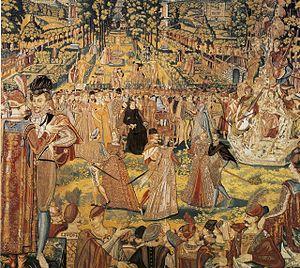
Le palais du Louvre est un ancien palais royal situé dans le 1ᵉʳ arrondissement de Paris sur la rive droite de la Seine, entre le jardin des Tuileries et l'église Saint-Germain-l'Auxerrois. S'étendant sur une surface bâtie de plus de 135 000 m², le palais du Louvre est le plus grand palais européen, et le second plus grand bâtiment du continent après le Marché aux fleurs d'Aalsmeer. Il abrite aujourd'hui le musée du Louvre.
Le Ballet dit des Polonais est un ballet de cour donné à la cour de Charles IX le 19 août 1573, à l'intention des ambassadeurs polonais venus annoncer au duc d'Anjou son élection au trône de Pologne.